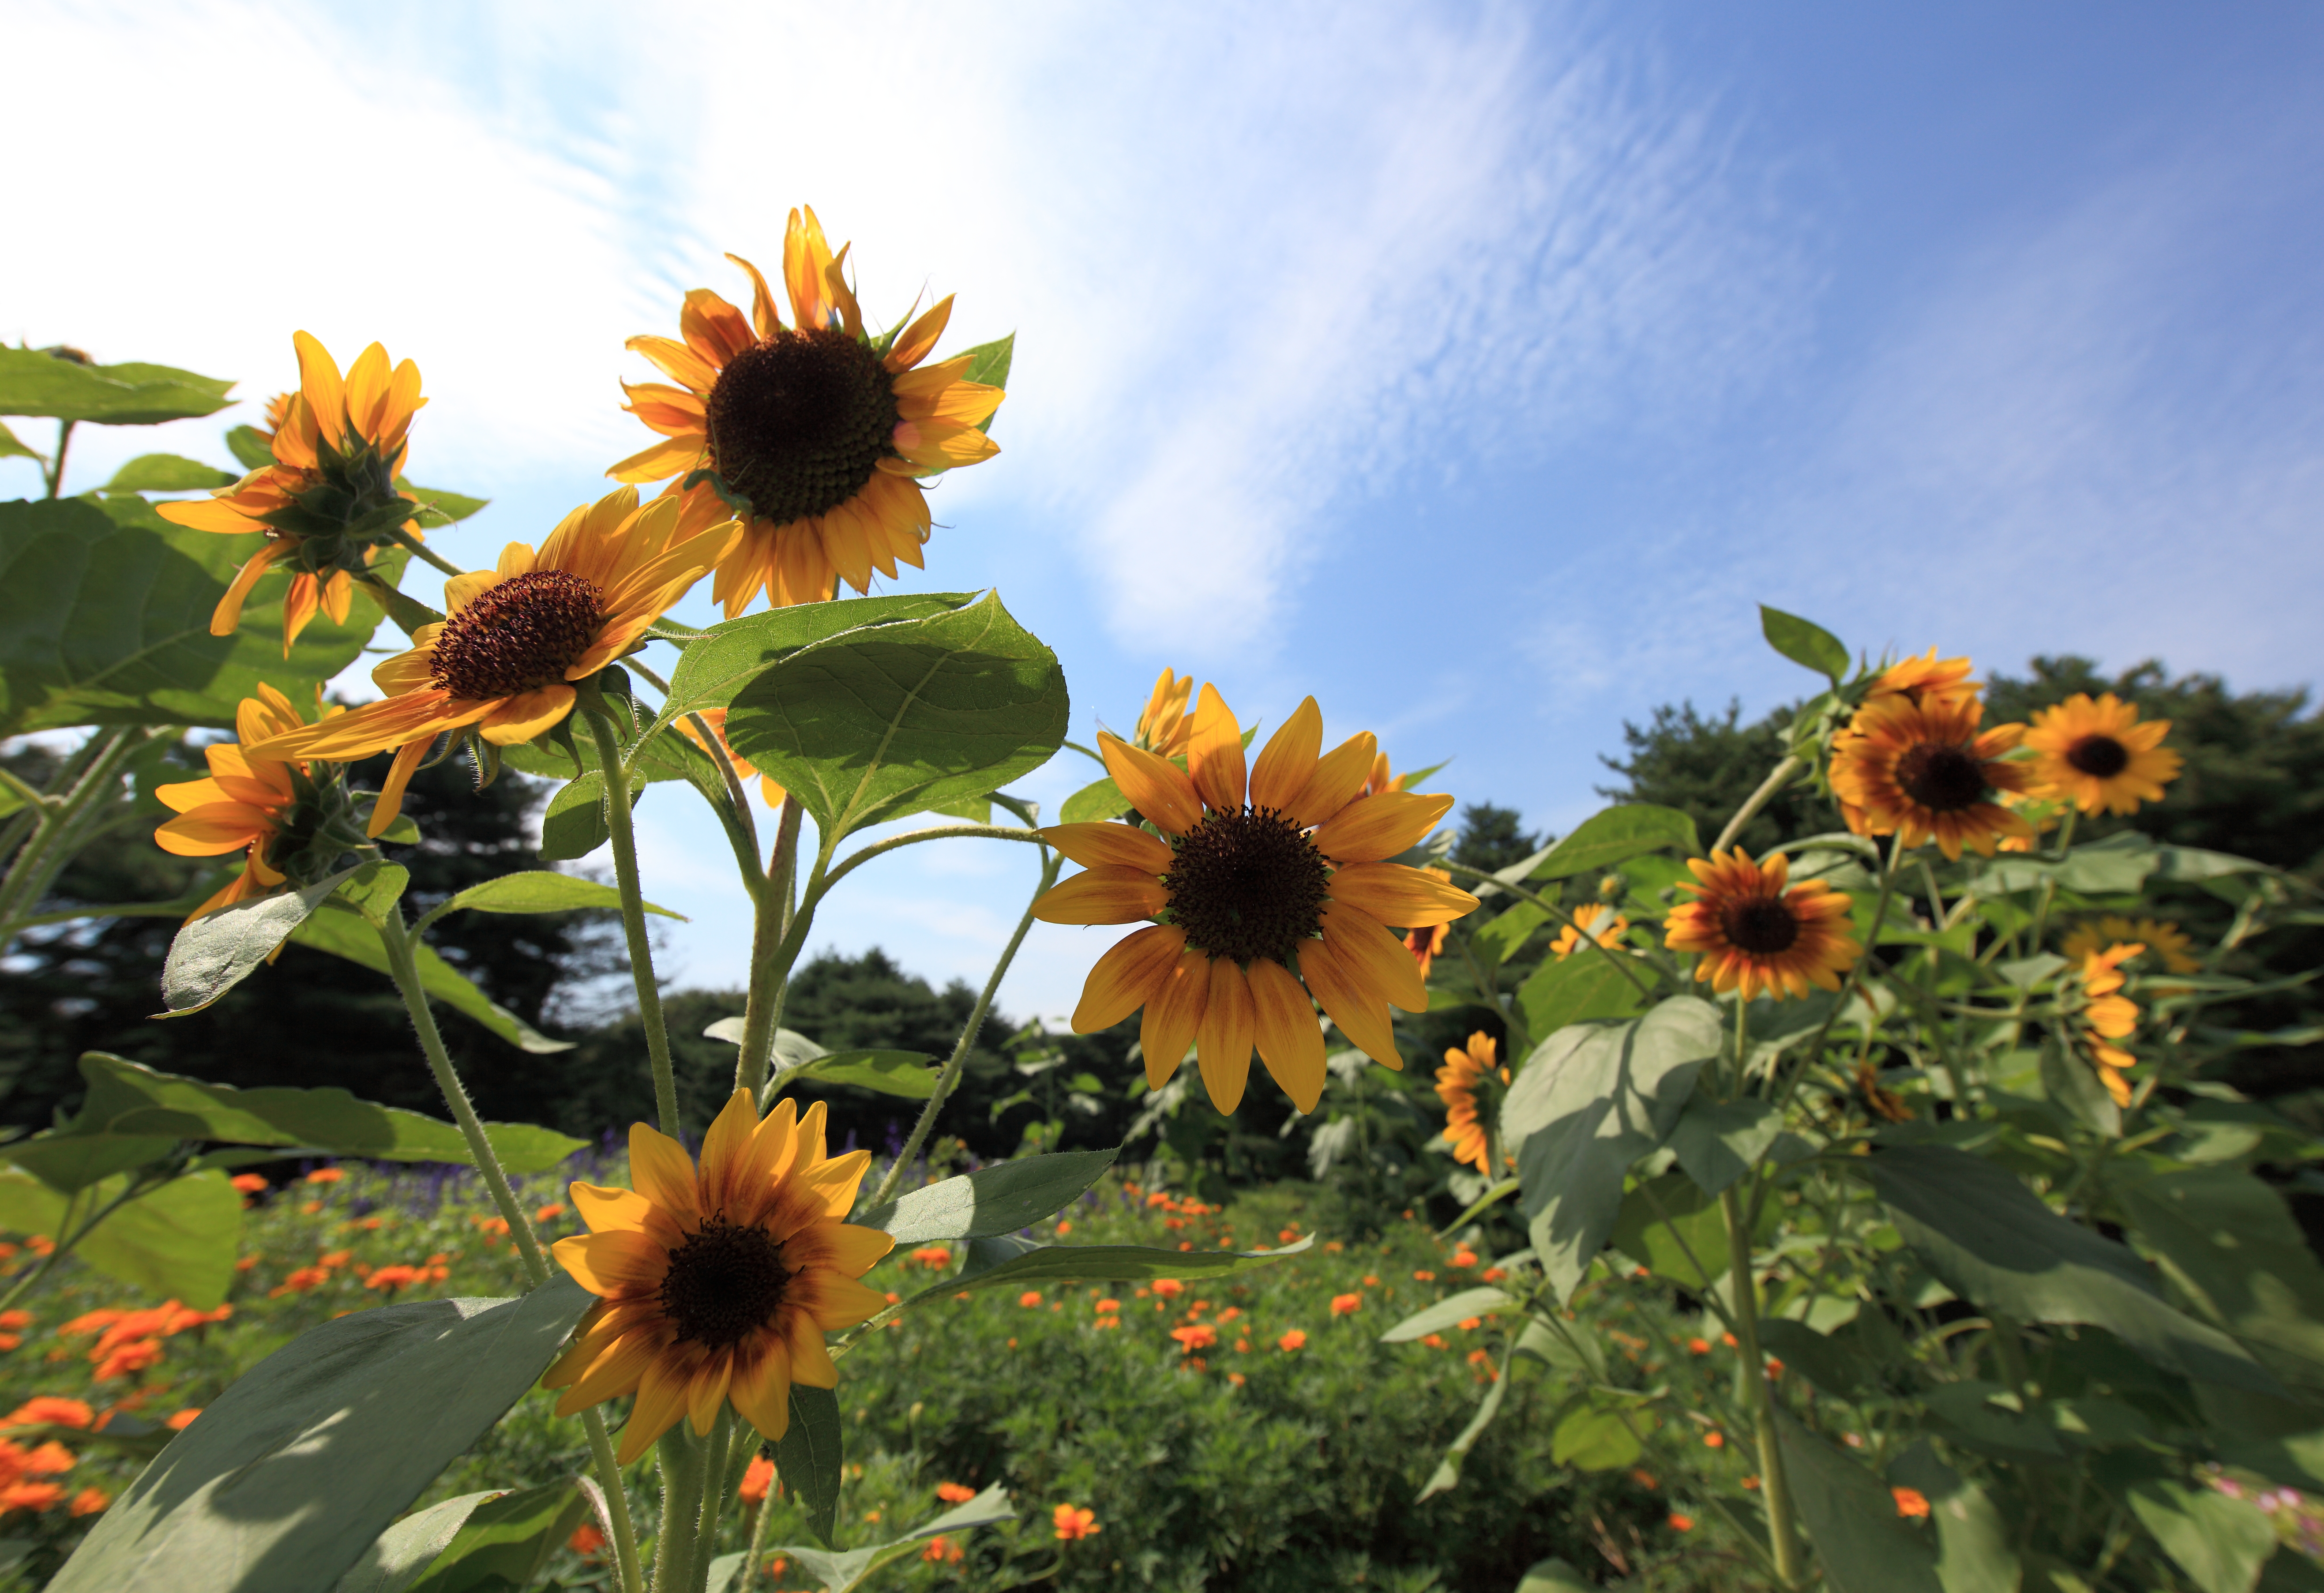
blossom, plant, field, meadow, prairie, flower, high, botany, flora, sunflower, wildflower, helianthus, 5d, hires, markii, hi, res, resolution, ibaraki, hitachi, hitachiseasidepark, flowering plant, daisy family, asterales, sunflower seed, land plant